Question: Please indicate a possible affordance area of the hit_axe that can be used for hitting
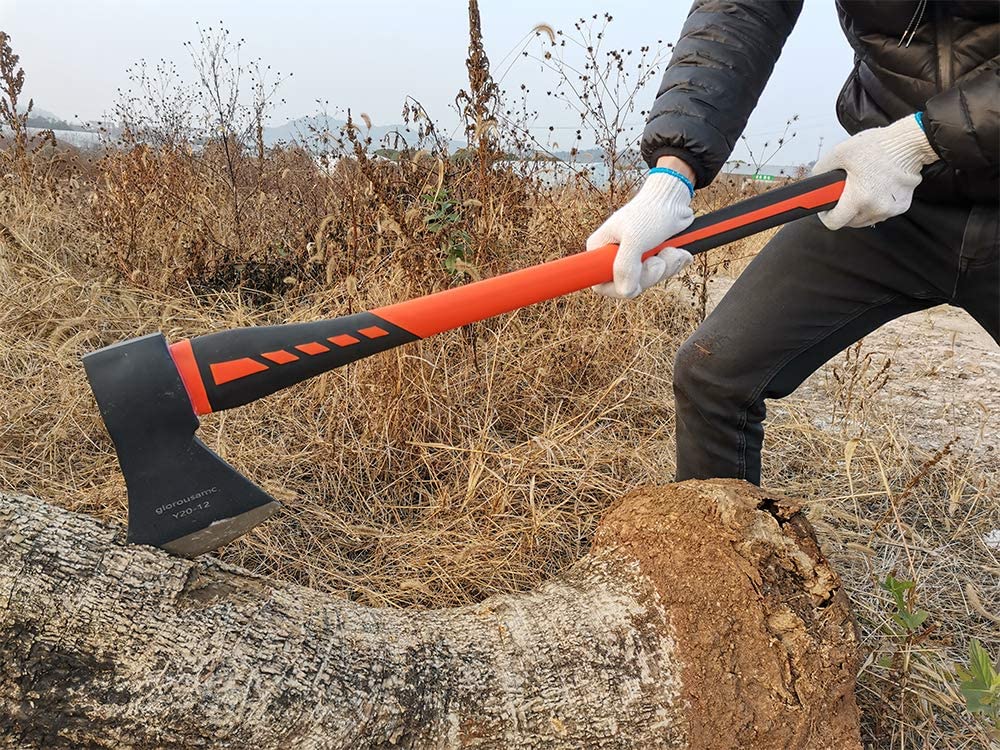
Answer: [78.11, 236.085, 652.744, 539.5]